Reign of Alfonso XII

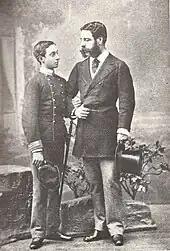
Prince Alfonso with his preceptor, the Duke of Sesto, when he was a student at the Theresianum in Vienna.

In February 1870, the prince traveled to Rome to receive his first communion from Pius IX. However, the pope did not publicly recognize the Bourbon dynasty as the legitimate heirs to the Spanish throne or condemn the "revolutionary regime" in Spain, as Isabella had hoped. Instead, of the 43 Spanish bishops attending the First Vatican Council, 39 visited the prince, and Cardinal Juan Ignacio Moreno y Maisonave, prepared him for the Eucharist.